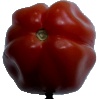
Label: Tomato Heart 1